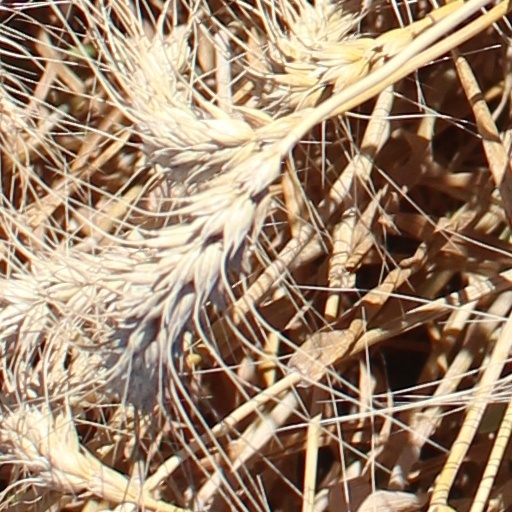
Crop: wheat